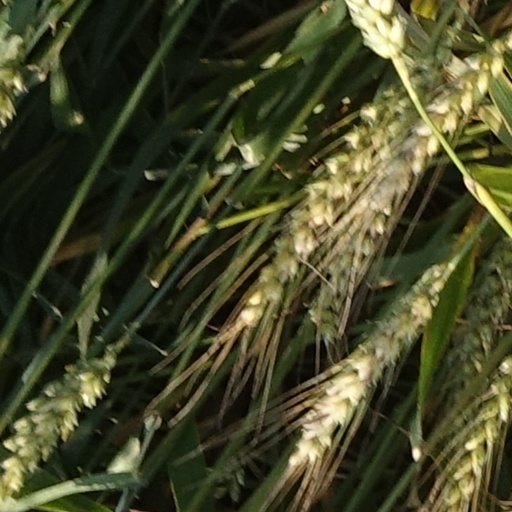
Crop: wheat